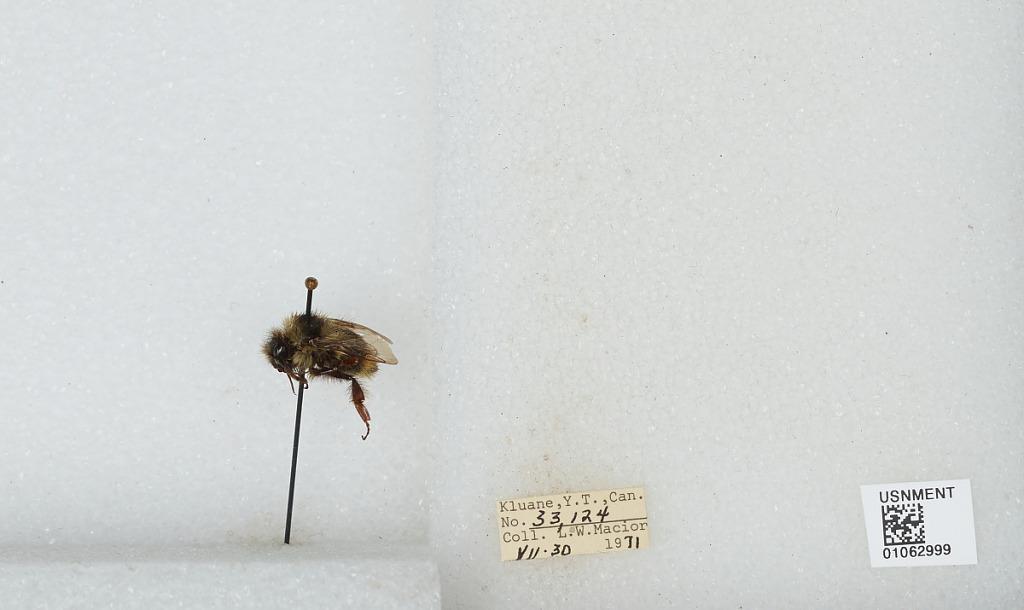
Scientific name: Bombus bifarius nearcticus
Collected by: L. Macior
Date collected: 1971-7-30
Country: Canada
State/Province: Yukon Territory
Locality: Kluane
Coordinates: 60.75, -139.5